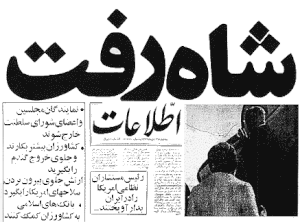
Mohammad Reza Chah Pahlavi ou Muhammad Rizā Shāh Pahlevi dit Aryamehr, né le 26 octobre 1919 à Téhéran et mort le 27 juillet 1980 au Caire, était le second et dernier monarque de la dynastie Pahlavi de la monarchie iranienne. Dernier chah d'Iran, il régne du 16 septembre 1941 au 11 février 1979. Contraint à l'exil le 16 janvier 1979, Mohammad Reza Pahlavi est remplacé par un conseil royal et renversé par la Révolution iranienne, mais n'abdique jamais officiellement. Il succéde à son père, Reza Chah, lorsque ce dernier, jugé trop proche de l'Allemagne nazie, est contraint d'abdiquer en septembre 1941 lors de l'invasion anglo-soviétique de l'Iran. Au lendemain de la Seconde Guerre mondiale, le jeune chah est confronté aux tentatives sécessionnistes dans les provinces du nord-est lors de la crise irano-soviétique et aux rébellions tribales dans le sud du pays. Mohammad Reza Pahlavi se rapproche par la suite des États-Unis et entretient des liens très étroits avec la Maison-Blanche, en particulier avec les présidents Dwight Eisenhower et Richard Nixon.